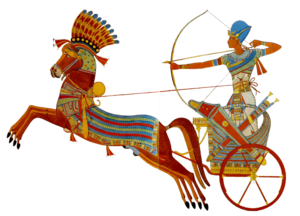
La domestication du cheval est l'ensemble des processus de domestication qui conduit l'espèce humaine à maîtriser puis à utiliser l'espèce Equus caballus à son profit grâce au contrôle des naissances et à l'élevage de ces animaux pour la consommation, le combat, le travail et le transport. De nombreuses théories sont proposées, tant en termes d'époque, de nombre de foyers de domestication, que de types, espèces ou sous-espèces de chevaux domestiqués. Plus tardive que pour les espèces animales alimentaires, la domestication du cheval est difficile à dater avec précision. Les premiers apprivoisements pourraient remonter à la fin du Paléolithique supérieur, 8 000 ans avant notre ère. La première preuve archéologique d'une domestication remonte à 3 500 av. J.-C. dans les steppes au nord du Kazakhstan ; elle est le fait de la culture Botaï. Ces chevaux ne sont pas à l'origine des chevaux domestiques actuels, mais des chevaux de Przewalski, redevenus sauvages. D'autres éléments suggèrent des foyers de chevaux sauvages puis de domestication distincts dans la péninsule Ibérique, et peut-être la péninsule Arabique.